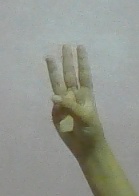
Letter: thaa